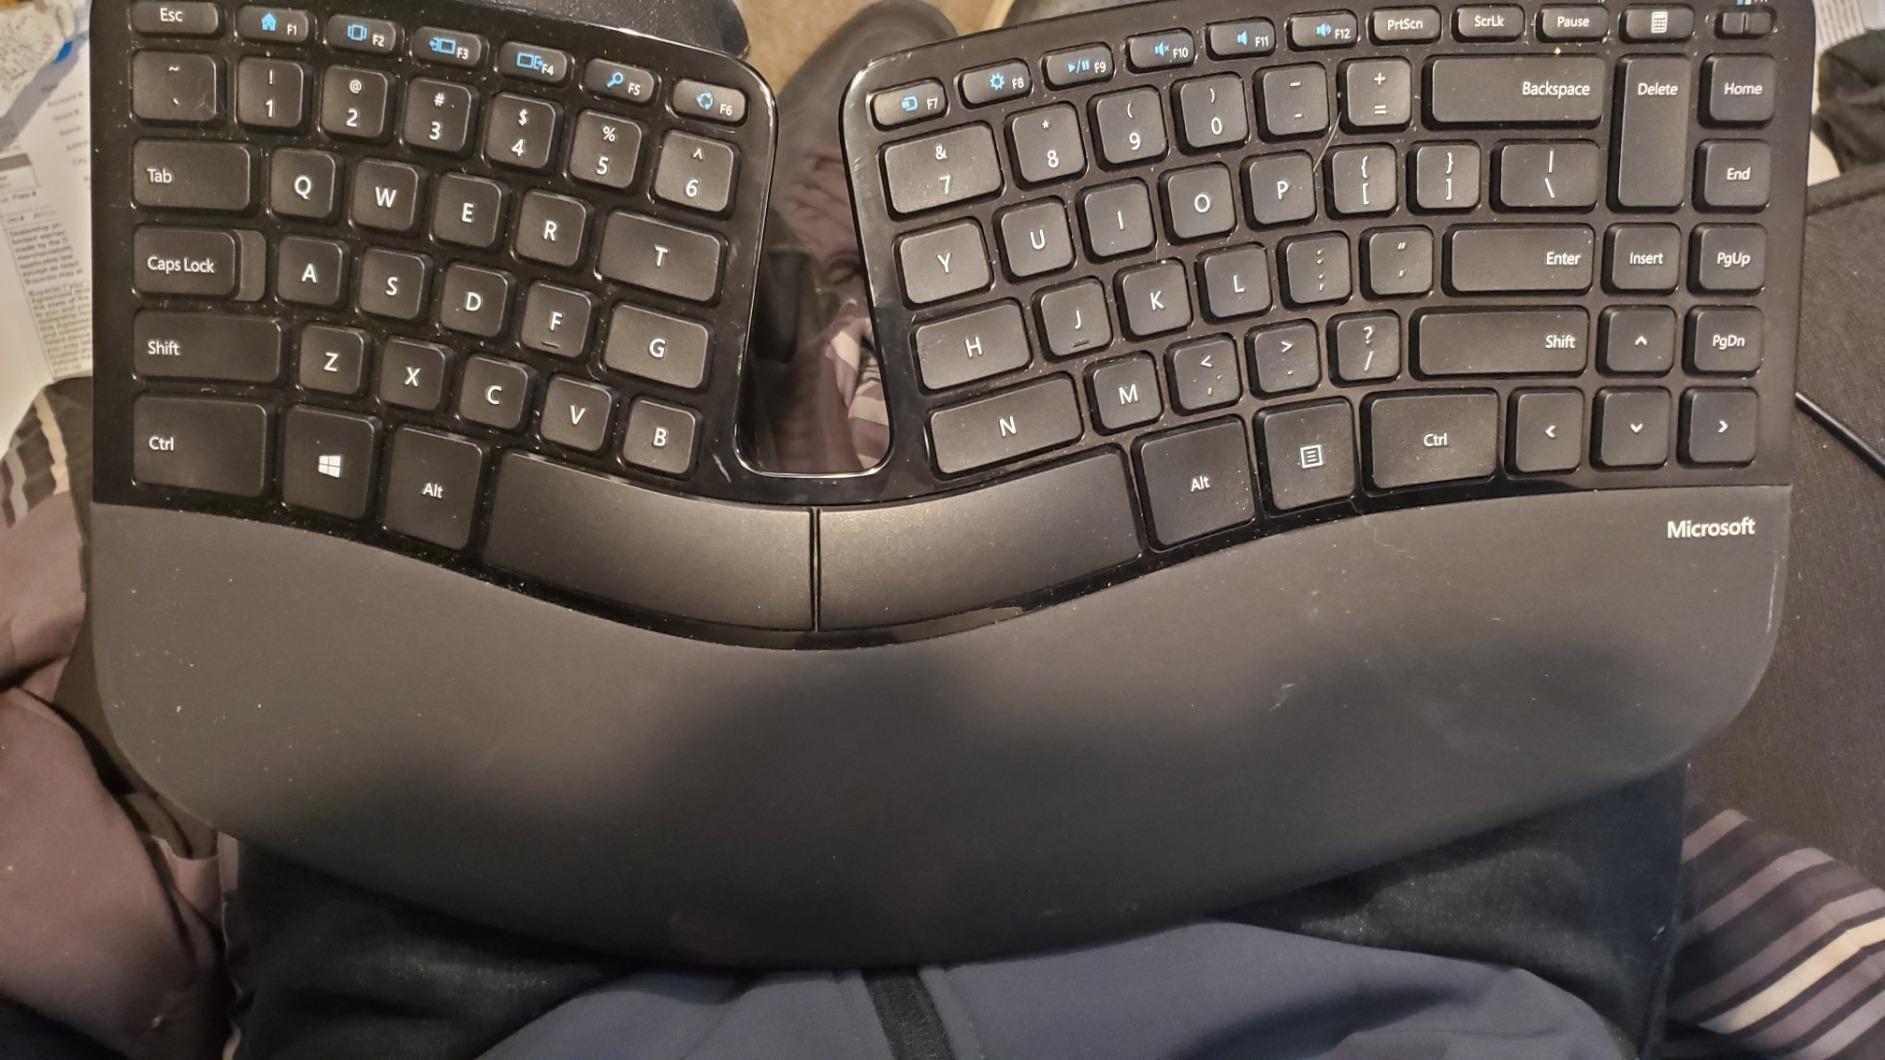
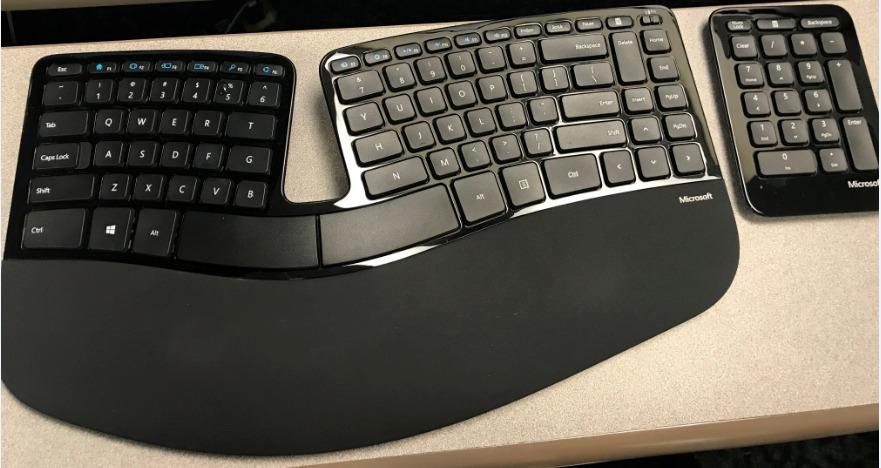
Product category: keyboard
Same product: yes